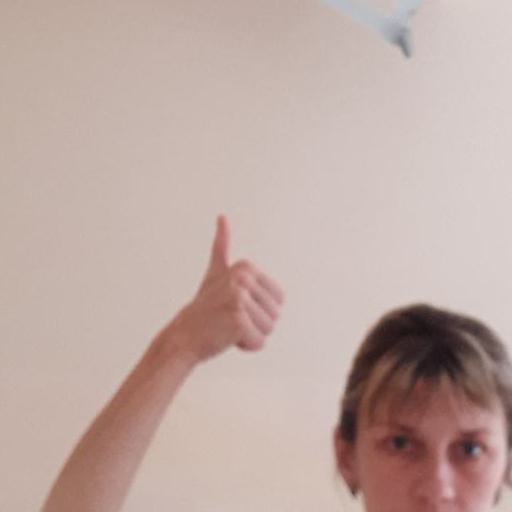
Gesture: like